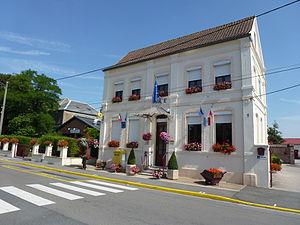
Vieille-Église est une commune française située dans le département du Pas-de-Calais en région Hauts-de-France.